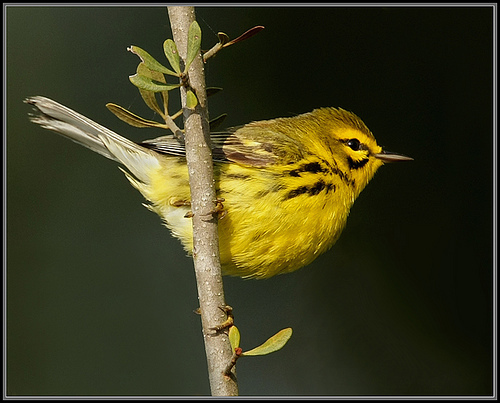
this small bird has a sharp black beak, black eyes, a yellow chest and belly with a white tail.
this colorful yellow bird has black stripes down it's side and on the malar stripe. it has a very thin bill.
this rotund bird has a bright yellow breast and throat, yellow eyebrows and black and yellow striped crown.
this small yellow bird has a brown, wafer thin bill, black malar stripe, and a couple of black stripes on its side.
the small bird has a yellow belly and breast, with a darker, mottled yellow back, wings, and nape.
a small bird with as yellow throat , breast and belly, and brown and yellow secondaries.
this bird is yellow with black spots and has a long, pointy beak.
this bird is yellow with black and has a long, pointy beak.
this stout bird is covered in gold and black with a short, pointed beak.
this bird has a pointed bill, with a black and yellow breast.
Species: Prairie Warbler